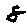
Label: 8